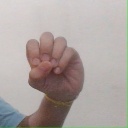
अक्षर: उ